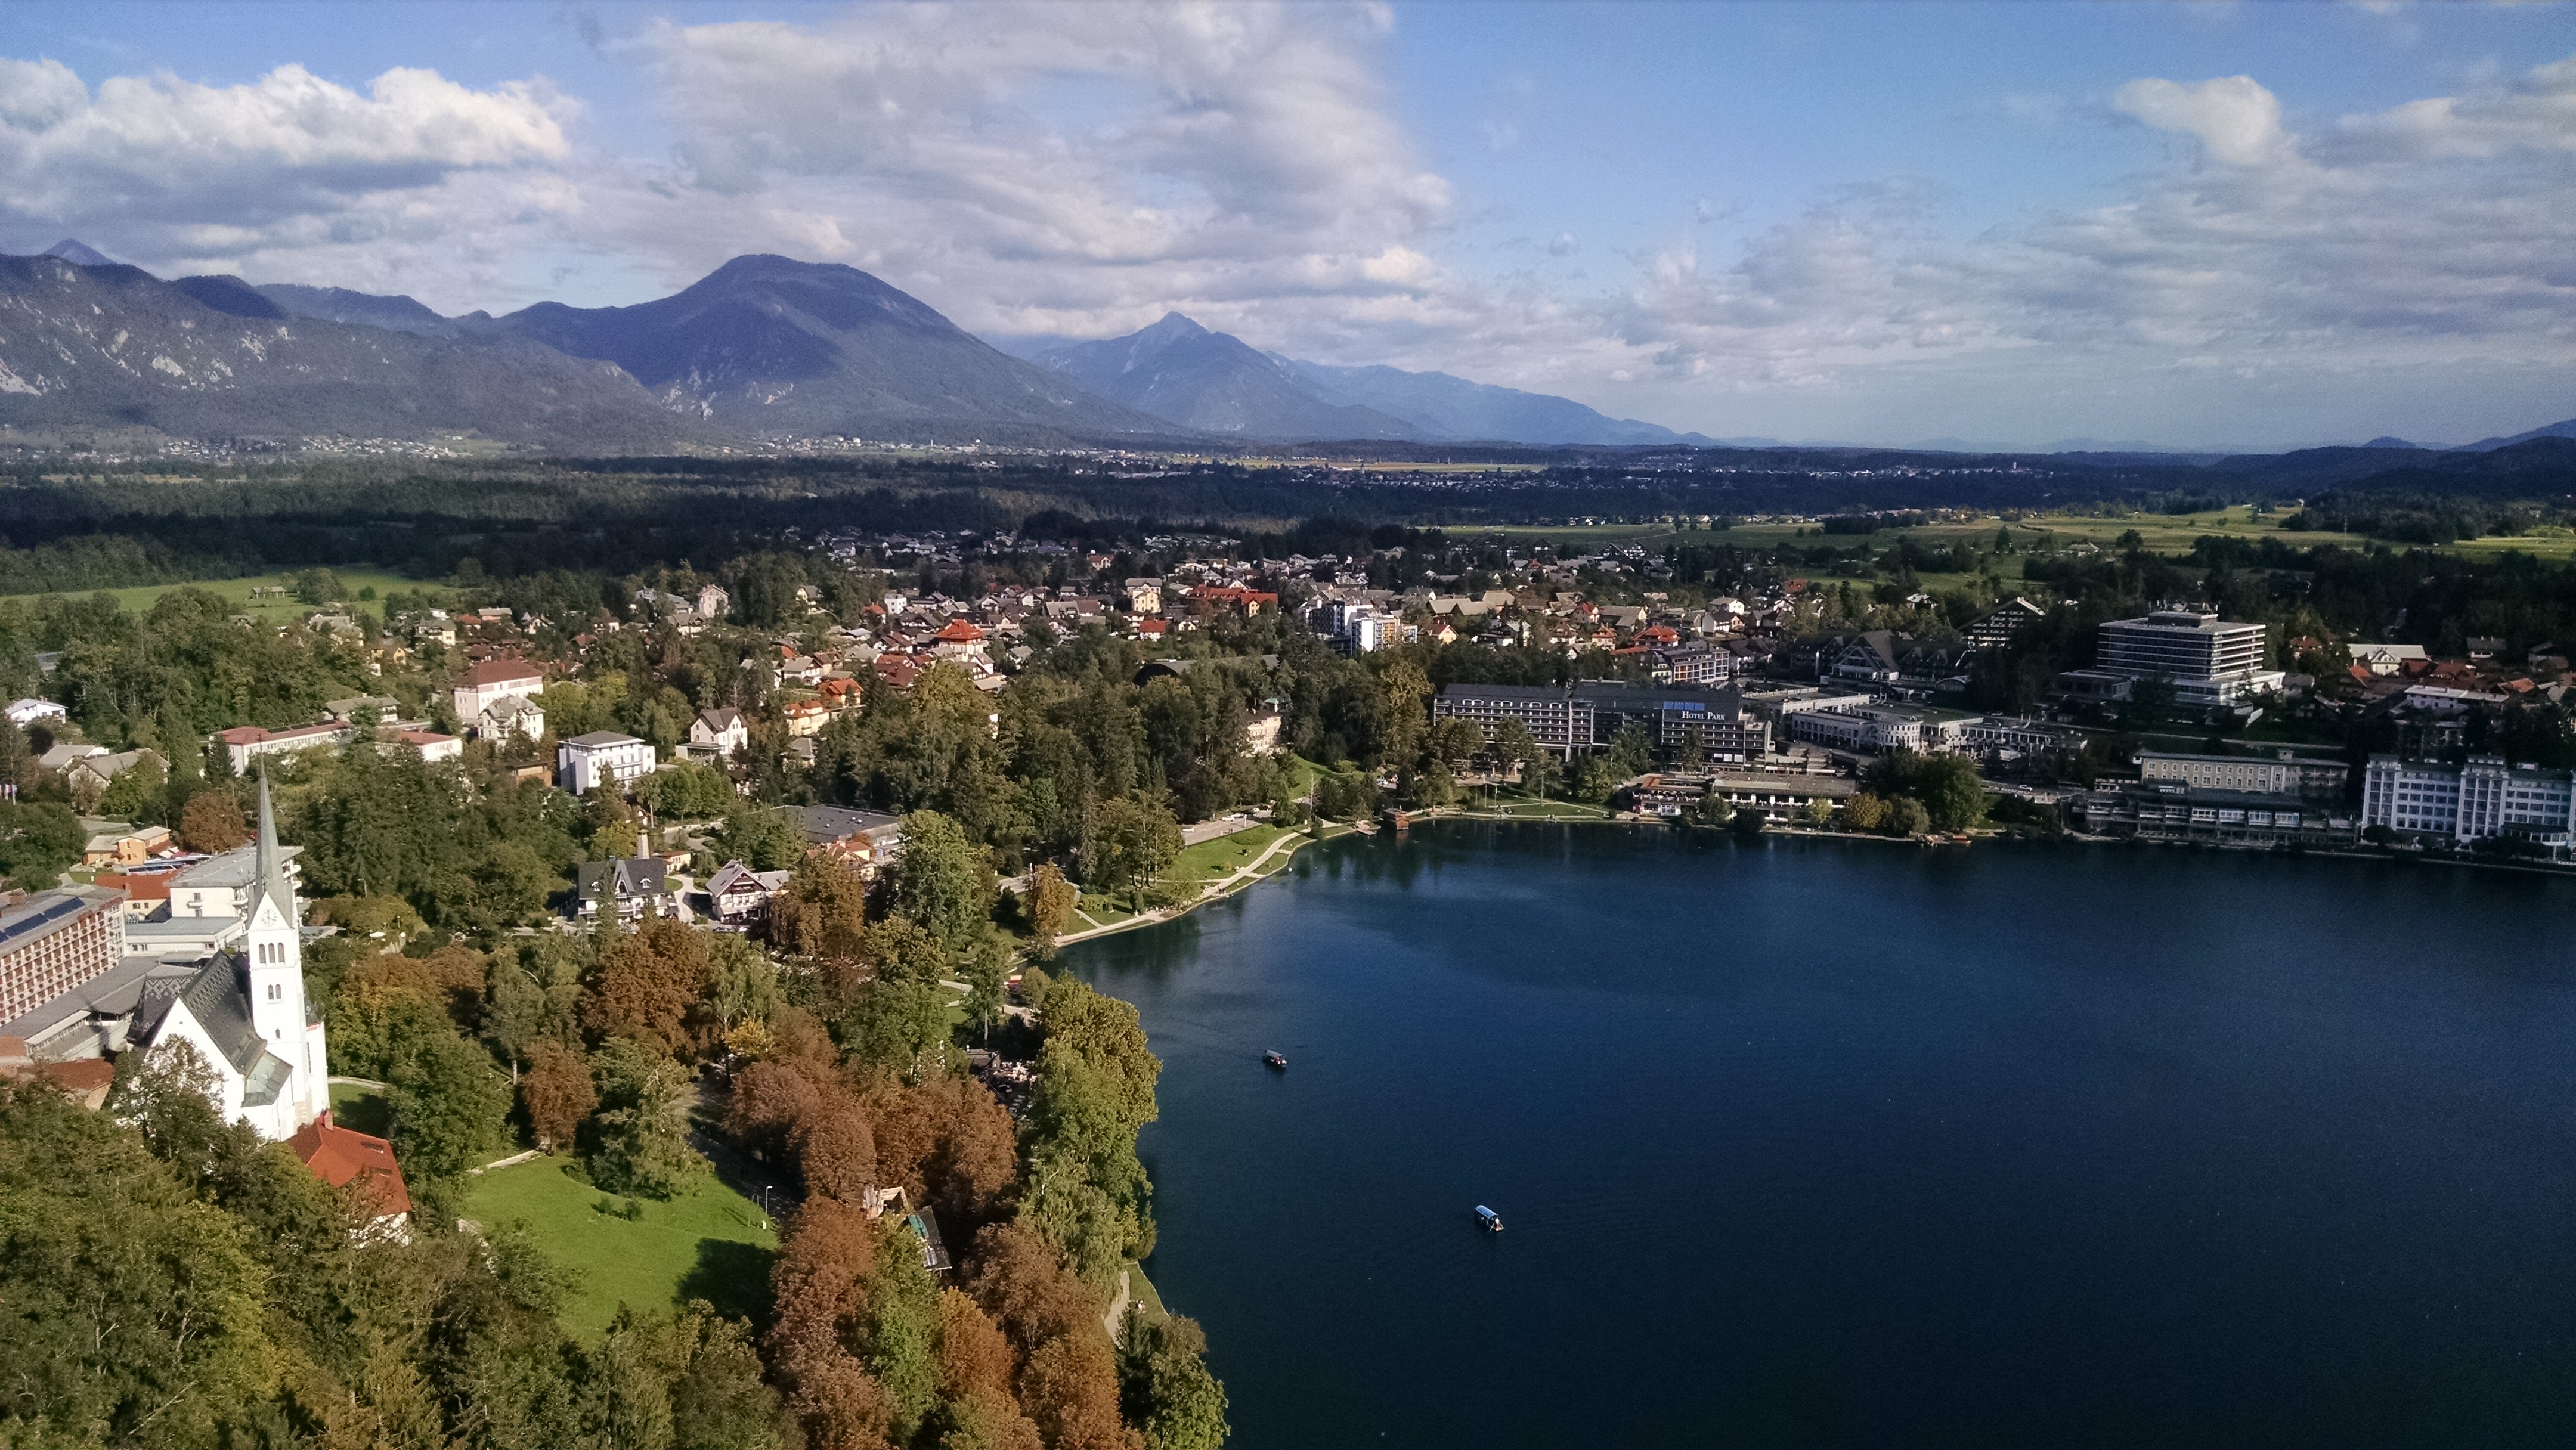
landscape, coast, water, nature, mountain, photography, hill, lake, town, river, mountain range, panorama, summer, travel, village, europe, green, scenic, scenery, castle, blue, fjord, reservoir, tourism, slovenia, bled, bird's eye view, aerial photography